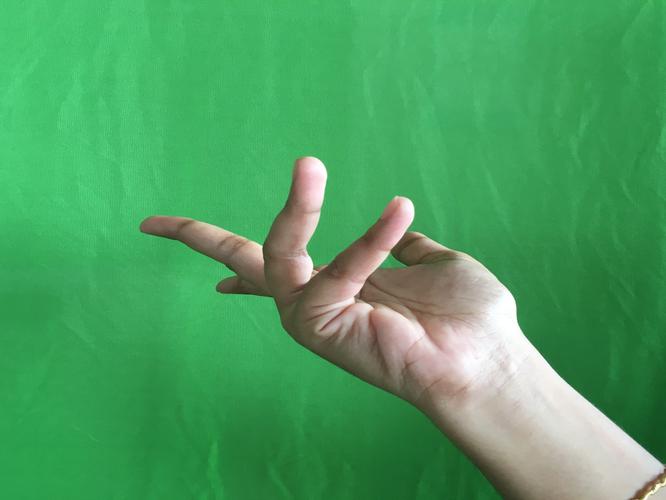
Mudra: Alapadmam
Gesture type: single_hand